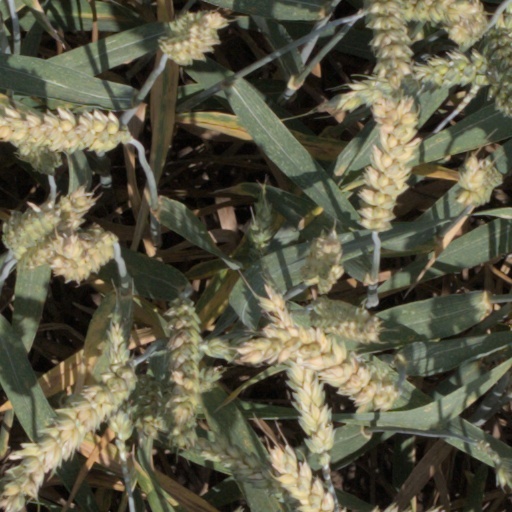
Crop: wheat